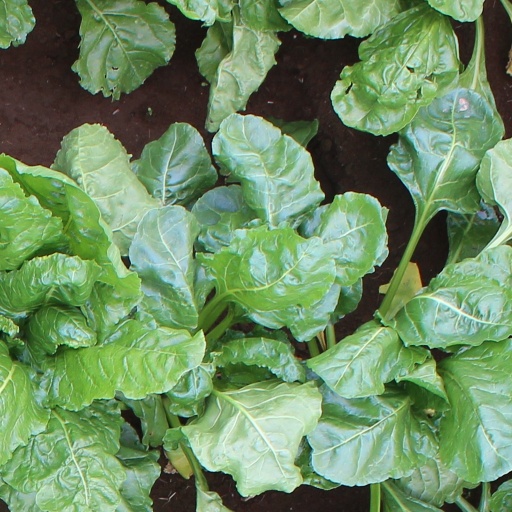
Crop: sugar beet